Pride Fighting Championships

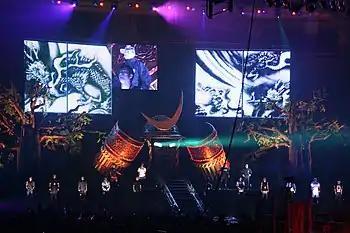
A Pride Fighting Championships fighter introduction in 2005

In 2006, DSE announced it would showcase Pride alongside the Ultimate Fighting Championship, North America's largest MMA event, and would be integrating their fighters, including Wanderlei Silva and Kazuyuki Fujita, at a UFC MMA show in November. However, Dana White, speaking on behalf of Zuffa then commented that the announced bout between Chuck Liddell and Wanderlei Silva was unlikely to happen because "the Japanese are very hard to do business with". This statement was likely due to the failure of previous attempts between Zuffa and DSE to organize a fighter exchange agreement. Specifically after entering Liddell in Pride's 2003 middleweight tournament, which was also with the intention of Liddell eventually fighting Silva, which fell through when Liddell lost in the semi-finals to Quinton Jackson (Jackson subsequently lost to Silva by technical knockout in the finals.)